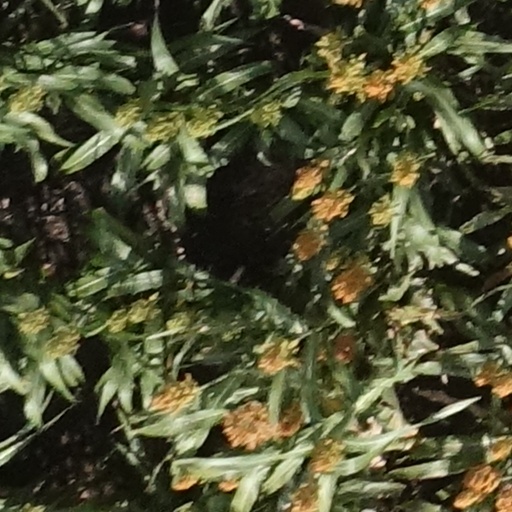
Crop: sorghum